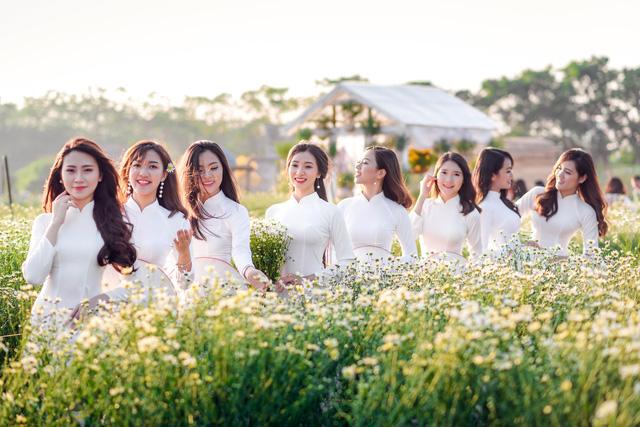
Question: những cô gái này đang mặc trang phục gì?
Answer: những cô gái này đang mặc áo dài trắng